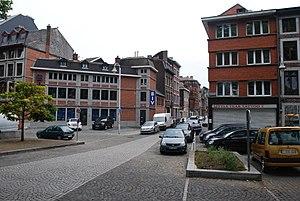
Vue de Liège.
La rue du Pâquier est une rue ancienne de Liège située dans le quartier d'Outremeuse.